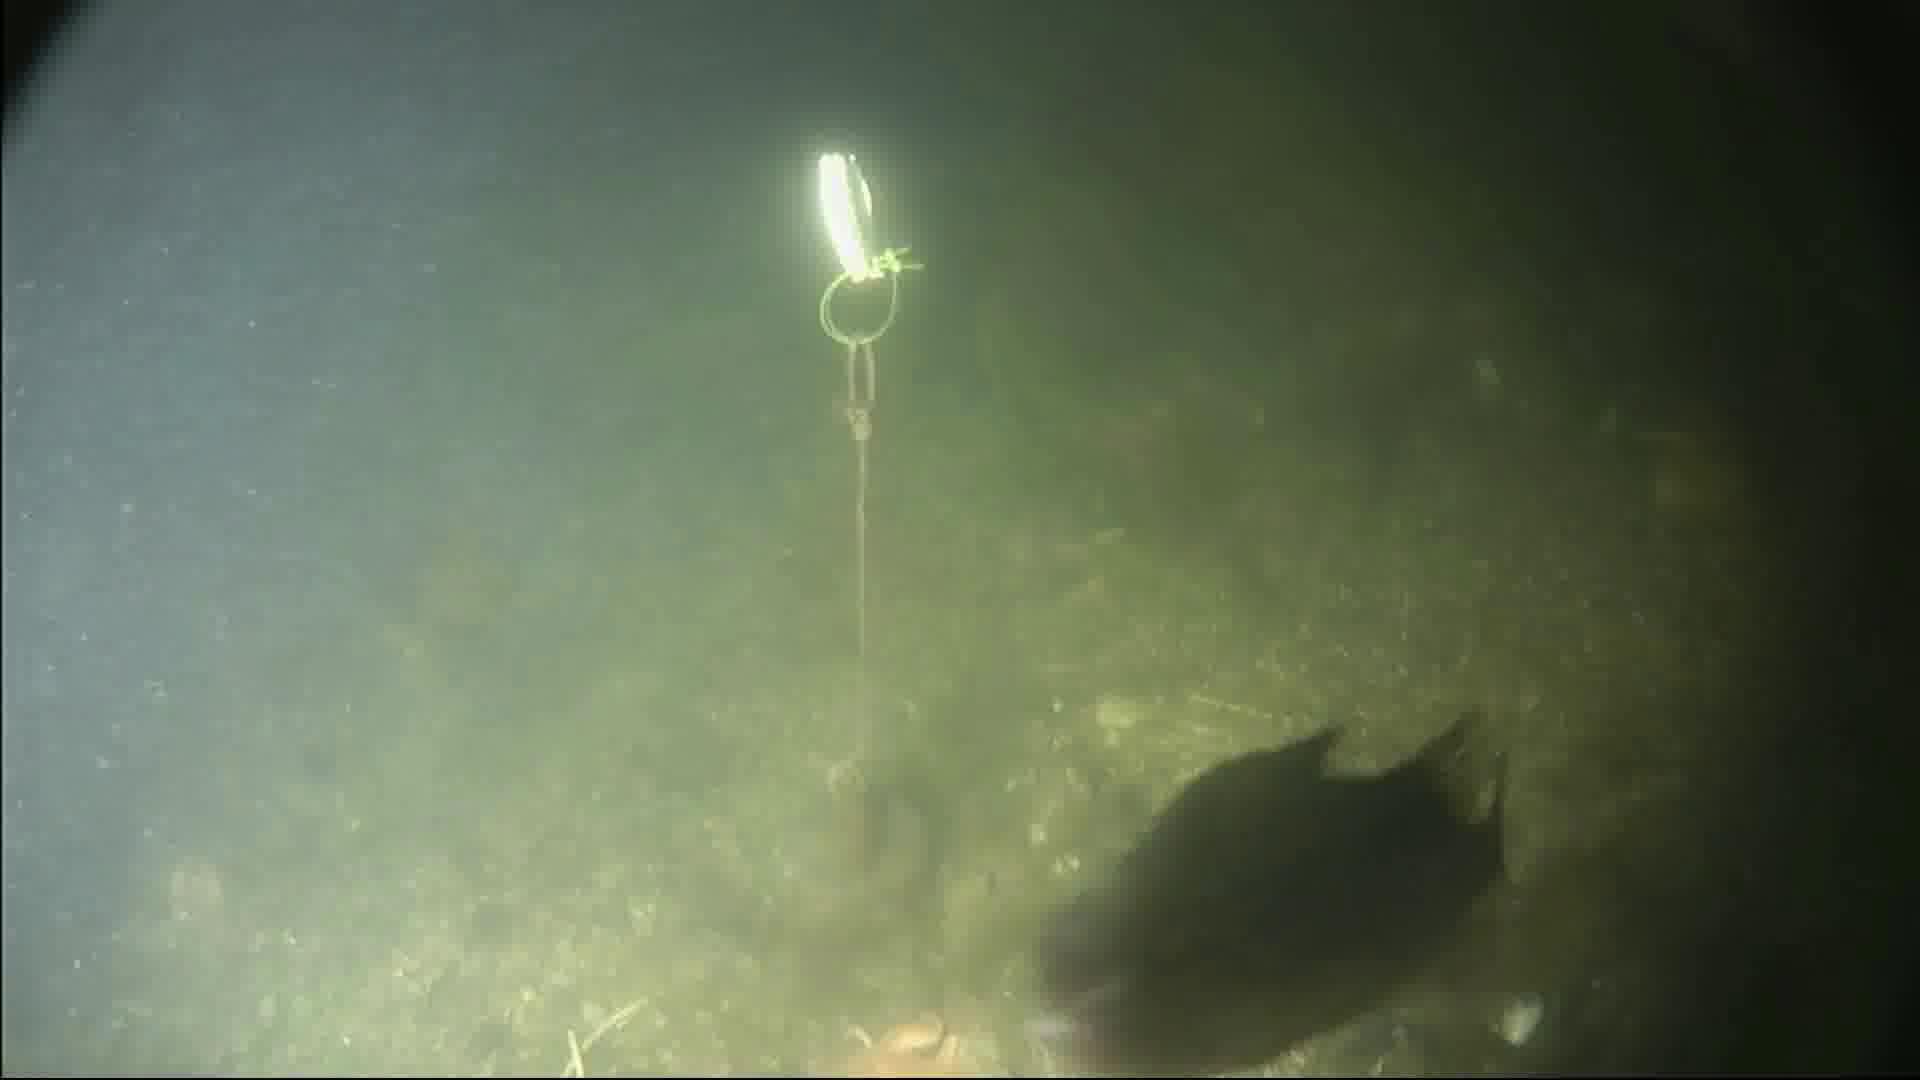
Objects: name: fish
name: crab
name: starfish